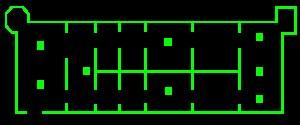
Grünes Gewölbe est le nom allemand du musée renfermant la plus importante collection de trésors en Europe, fondée en 1723 par le prince-électeur de Saxe Frédéric Auguste II, dit Auguste le Fort. Il est maintenant situé dans le château de la Résidence de Dresde en Saxe et fait partie des Collections nationales de Dresde.